Nissan VQ engine

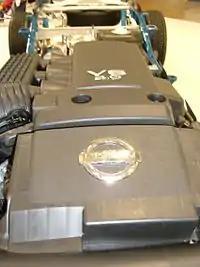
VQ40DE

The VQ40DE is a longer stroke variant of the VQ35DE. Bore and stroke are . Compression ratio is 9.7:1